Alicia Keys

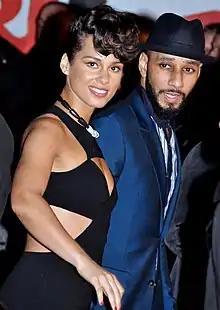
Keys with Swizz Beatz in 2013

On January 15, 2019, Alicia Keys was announced as the host of the 61st Annual Grammy Awards. When Keys hosted the event on February 10, 2019, it became the first time a woman hosted the show in 14 years. Keys performed at Pride Live's Stonewall Day Concert on June 28, 2019. Later Keys was announced as the buyer of the "Razor House" in the La Jolla community of San Diego, California. In September 2019, Keys released a new single, "Show Me Love", with Miguel. The accompanying music video starred actors Michael B. Jordan and Zoe Saldana. The song was released on September 24, 2019, as the first single from Keys's upcoming seventh studio album. The song was a commercial success on US Urban music charts and became Keys's first song to reach the "Billboard" Hot 100 since "Girl on Fire" in 2012; peaking at number 90 on November 22, 2019. This success extended her record as the artist with the most number one singles on the Adult R&B Songs chart; reigning for five consecutive weeks. It was followed by the release of the single "Time Machine" in November 2019. The music video for "Time Machine" was released the same month and noted for its retro roller rink setting and vibes. In December 2019, Keys was awarded the American Express Impact Award for her efforts to foster female artist growth and provide them with new opportunities through the non-profit she co-founded the year before and developed in 2019 named "She Is the Music". Keys received the award at the 14th Annual Women in Music "Billboard" event on December 12, 2019.